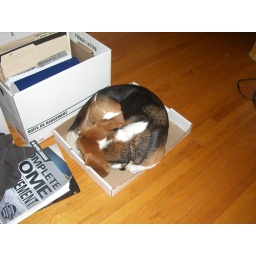
Petey sleeping in a box